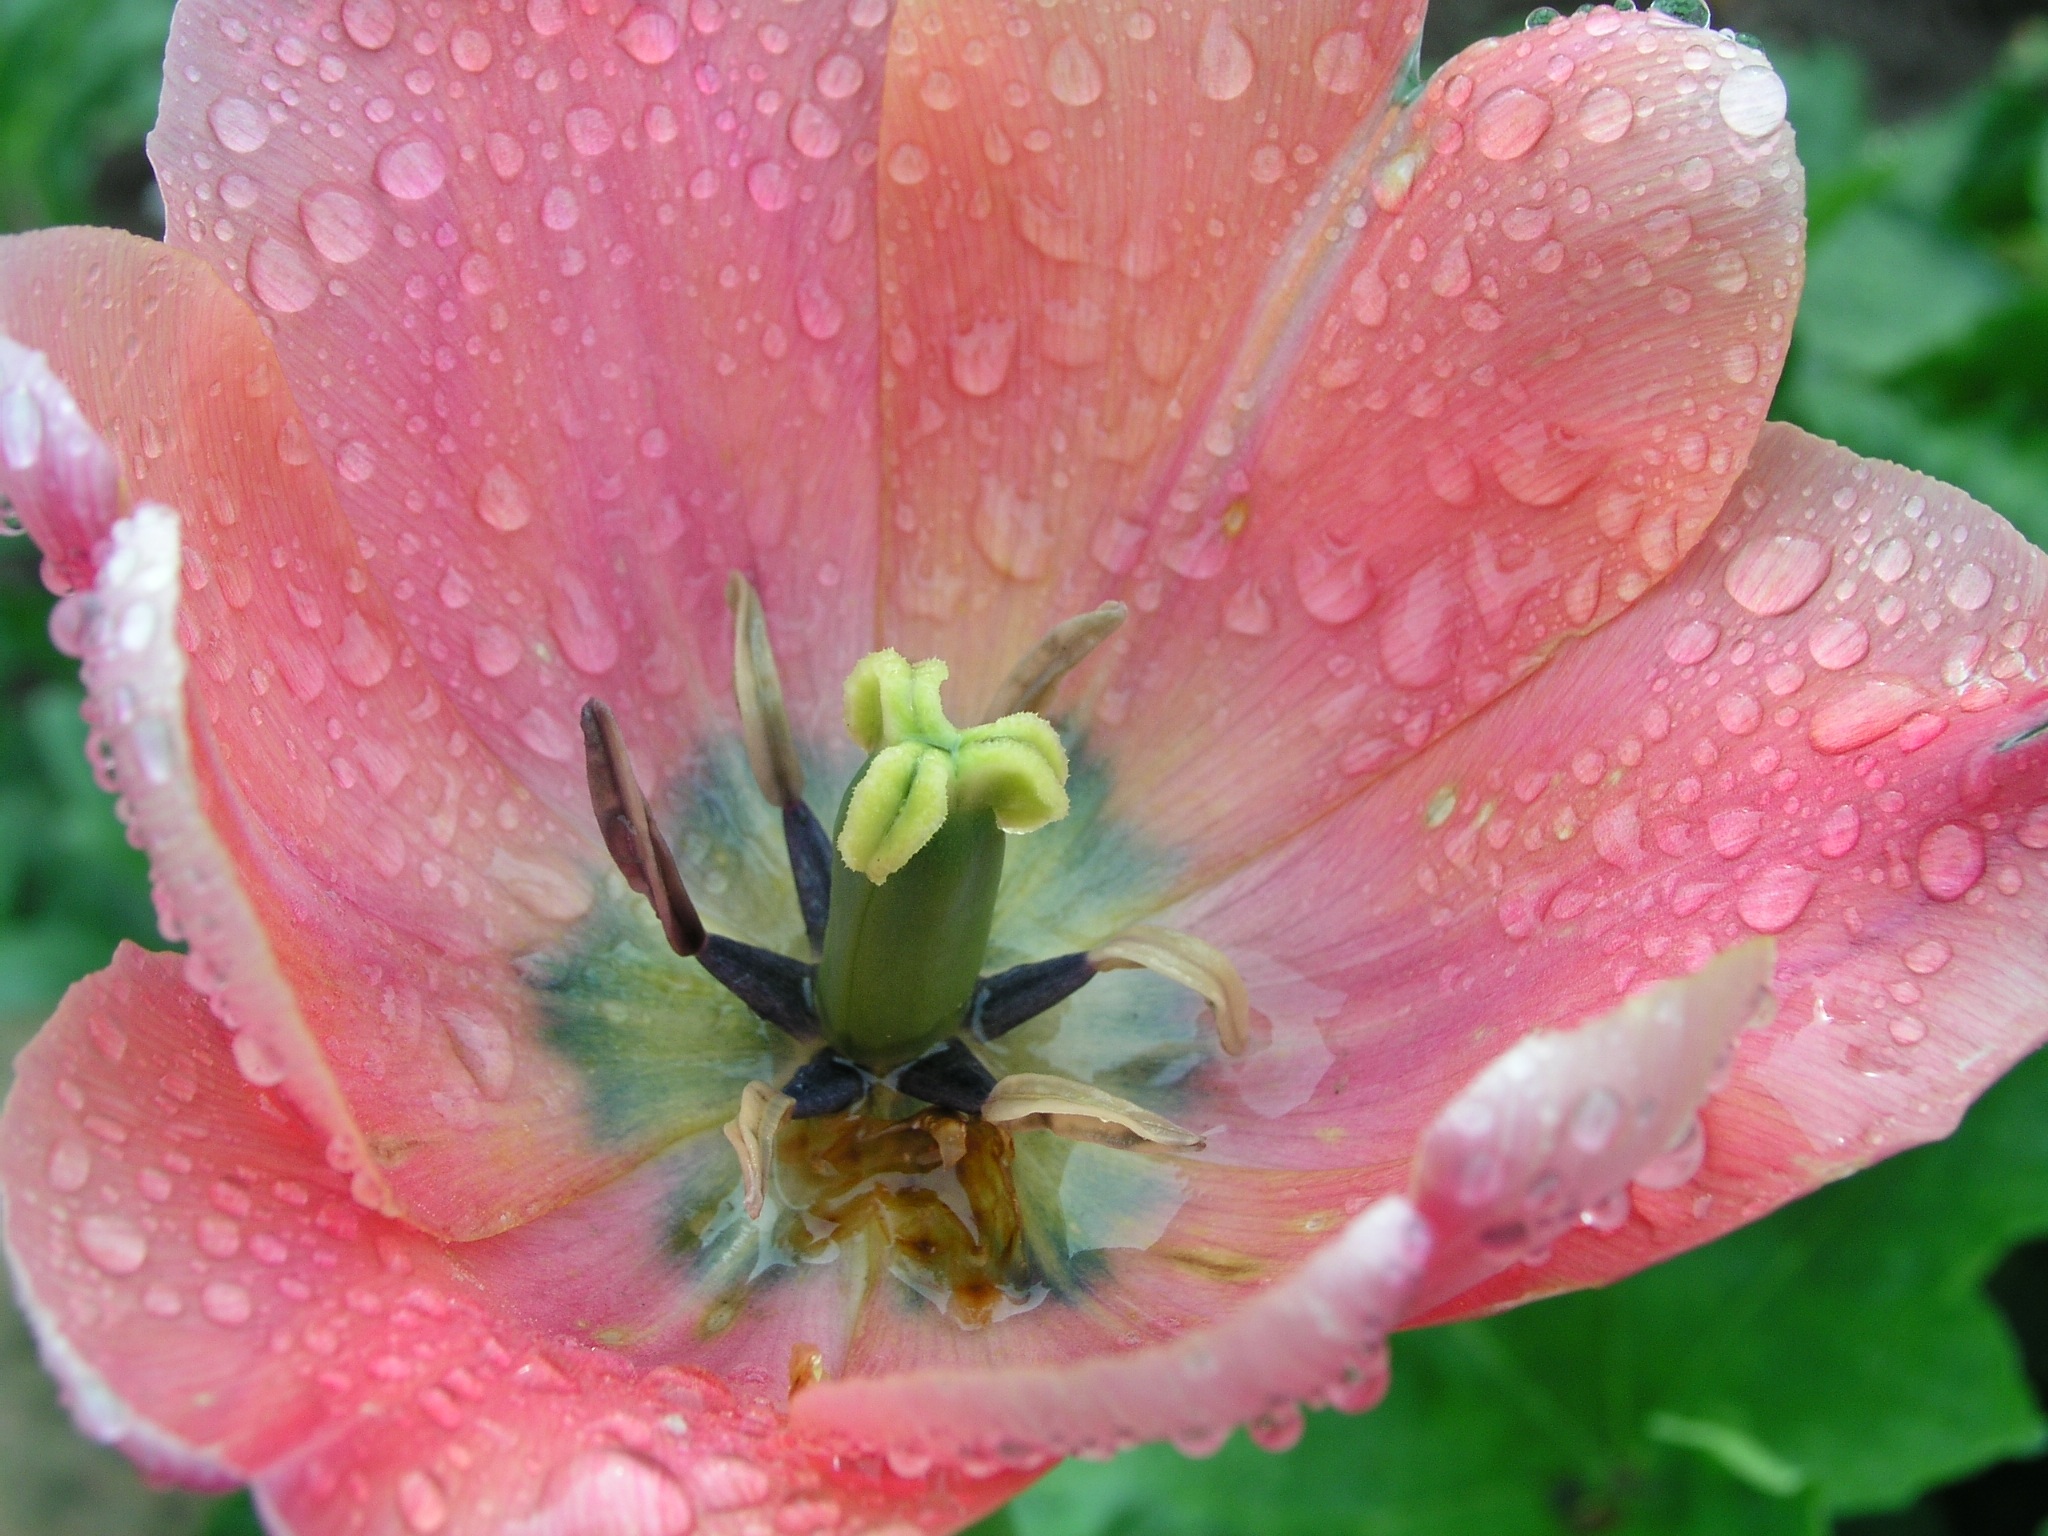
nature, blossom, plant, flower, petal, summer, pink, flora, close up, beautiful, pink flower, macro photography, flowering plant, land plant